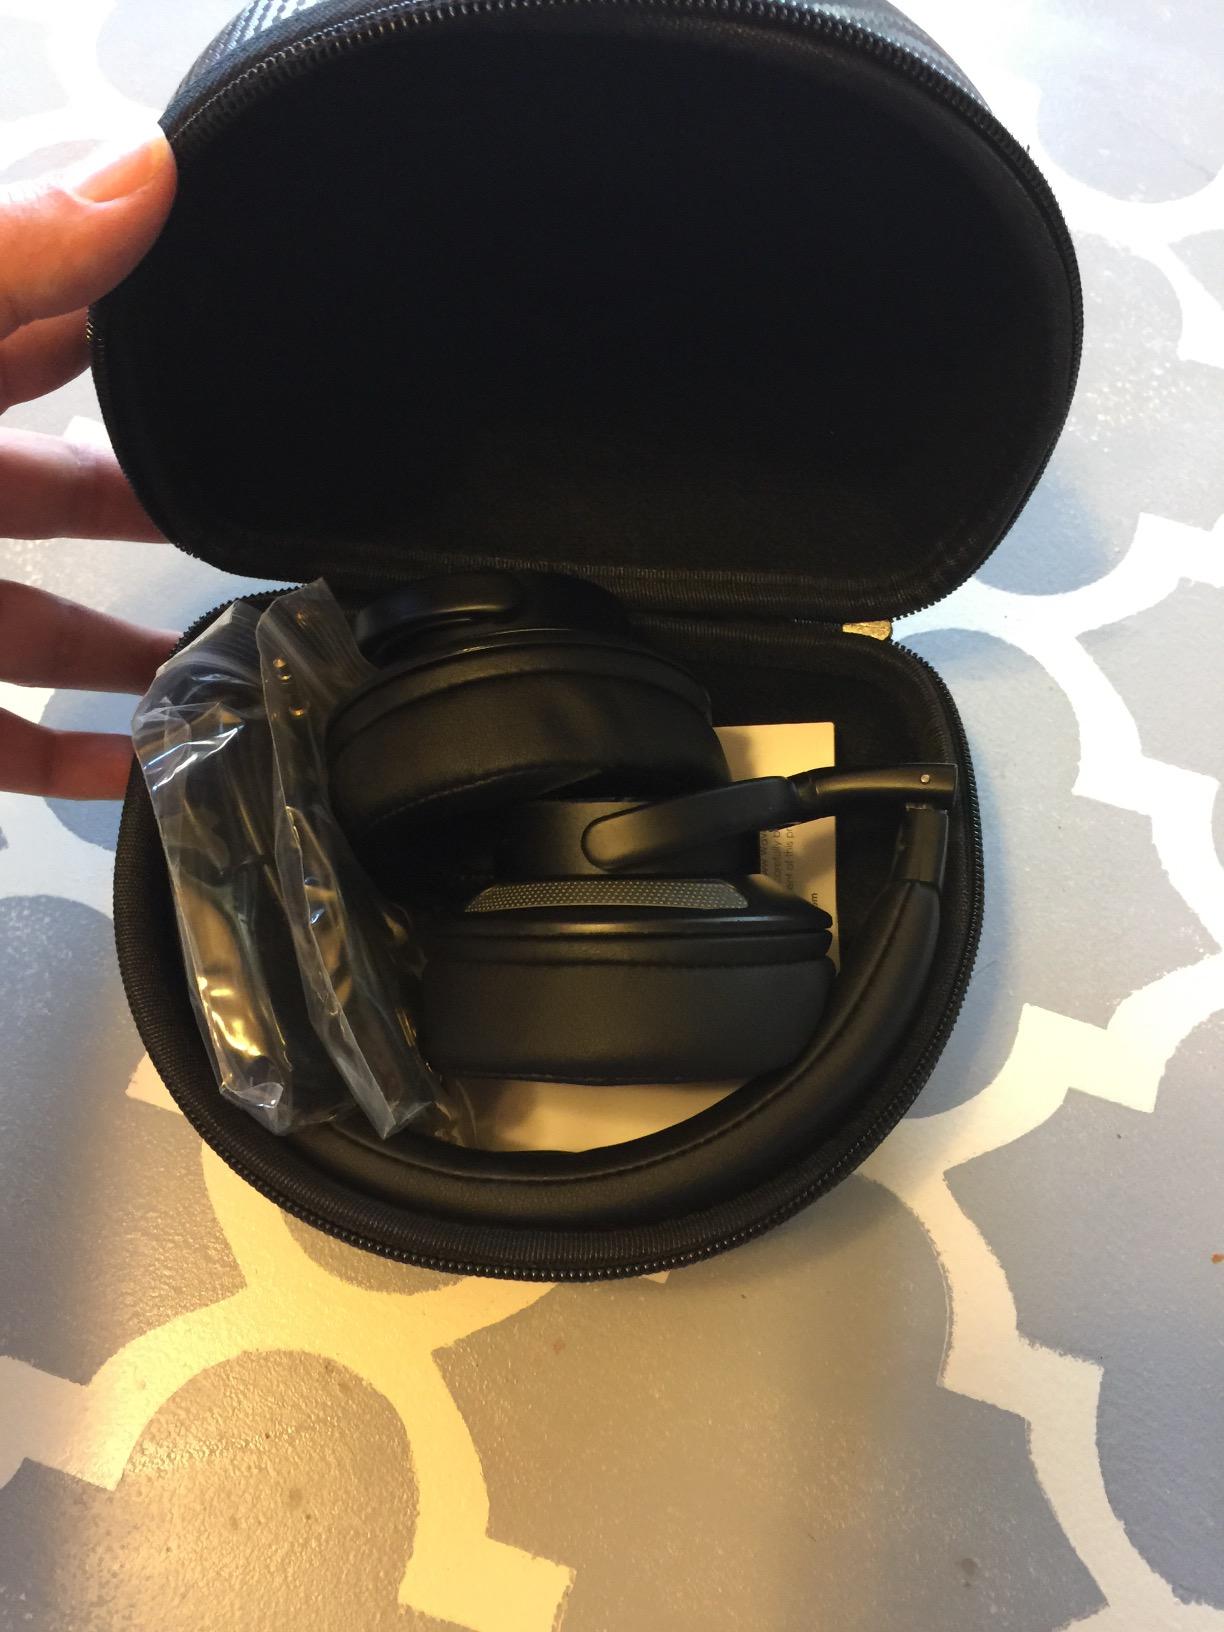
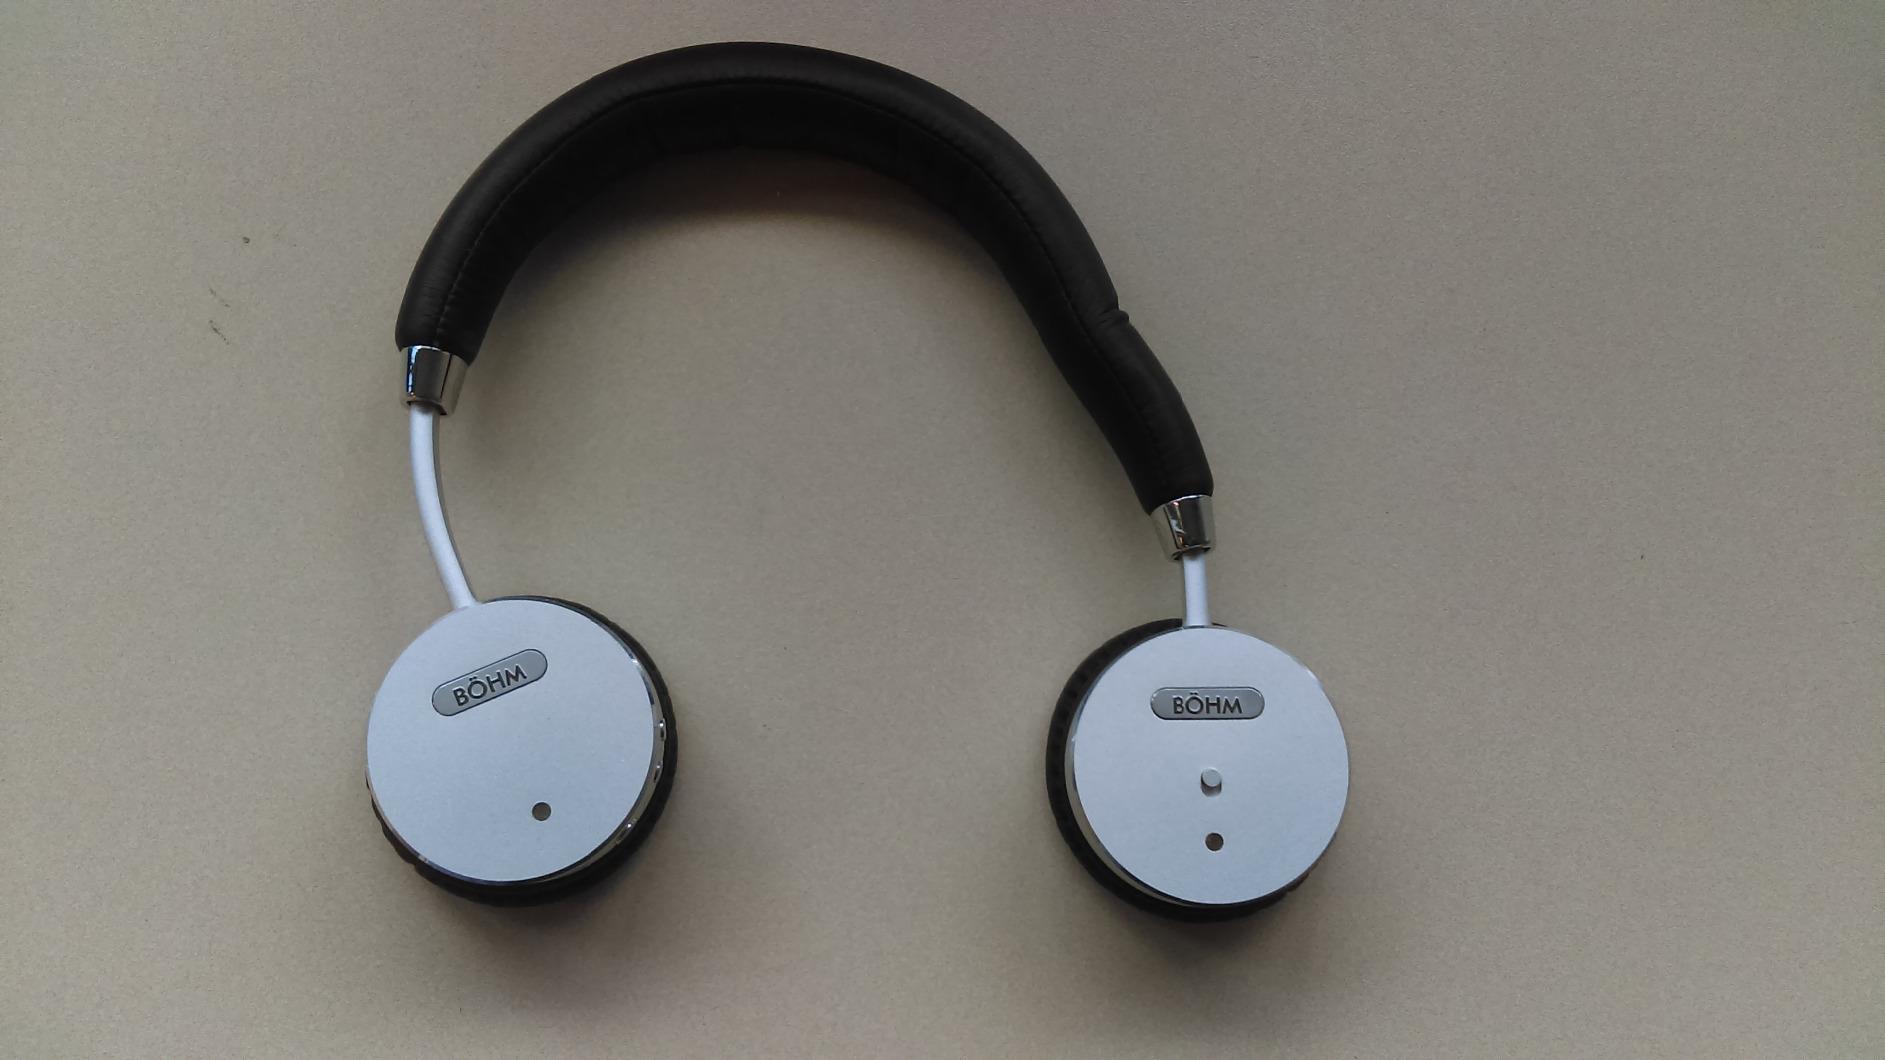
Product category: headphones
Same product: no